Newark Northgate railway station

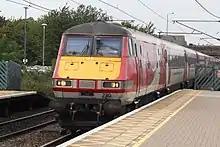
LNER InterCity 225 to London

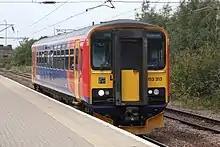
EMR Regional service for Grimsby

The station has 3 platforms and is served by trains operated by London North Eastern Railway and East Midlands Railway. Platform 1 serves intercity trains to Doncaster, York, Leeds, Hull, Newcastle, Edinburgh and Glasgow, platform 2 to Peterborough and London, and platform 3 to Lincoln and London.